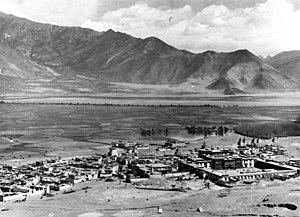
Tsetang est un Bourg-canton situé dans le Xian de Nêdong, dans la préfecture de Shannan, son centre urbain est situé à 159 km au sud-est du centre-urbain de Lhassa dans la région autonome du Tibet en Chine.